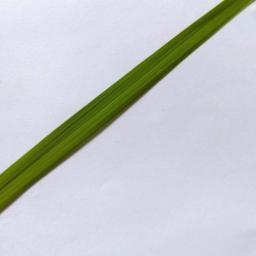
Label: Rice___Healthy